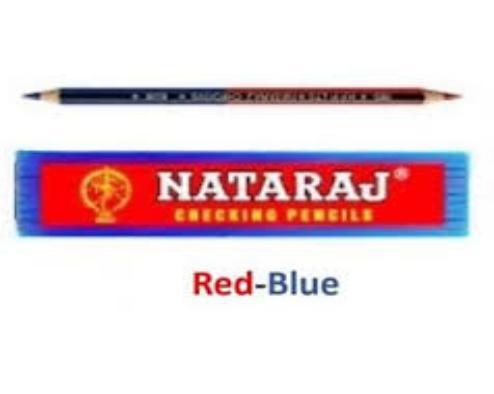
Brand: nataraj
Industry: Transportation